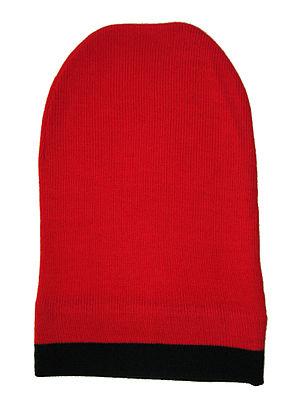
Cette page propose une liste de couvre-chefs par ordre alphabétique.
La barretina est le chapeau typique et traditionnel des Catalans. Il est en laine et il a une forme de bonnet allongé, habituellement de couleur rouge, ou parfois aubergine, et souvent avec une frange noire à la base.